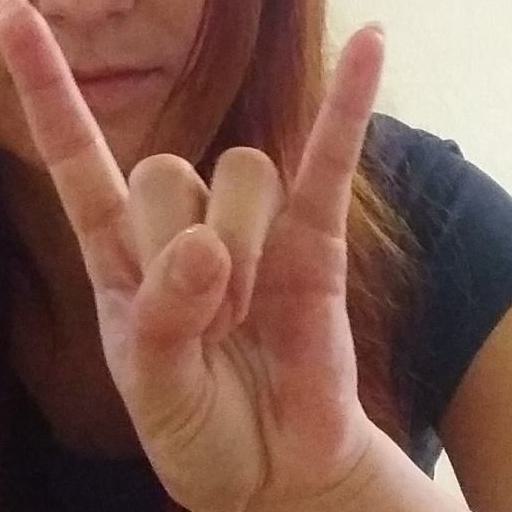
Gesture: rock